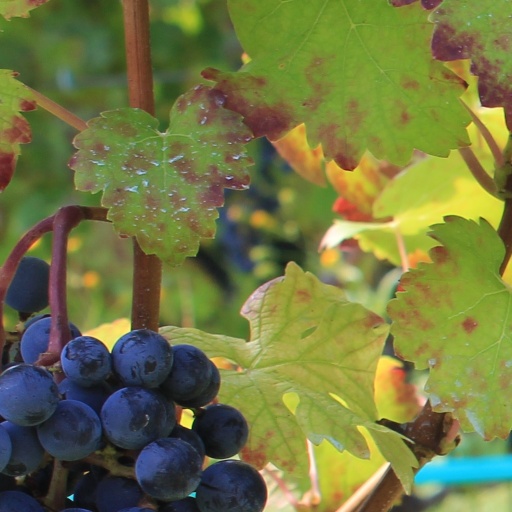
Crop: grape